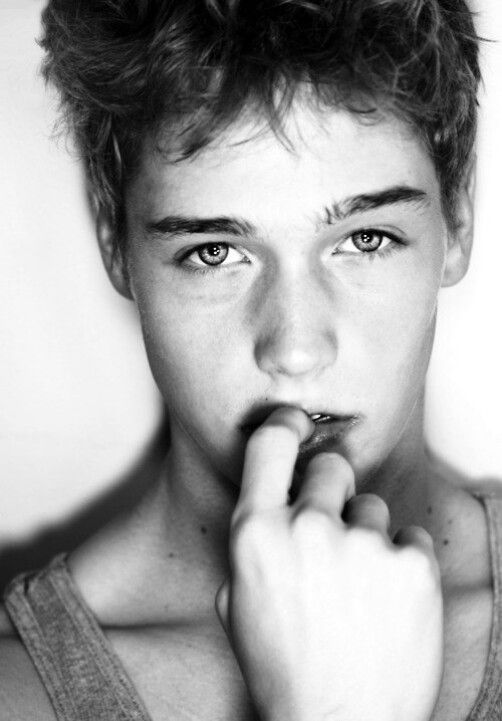
Gender: men